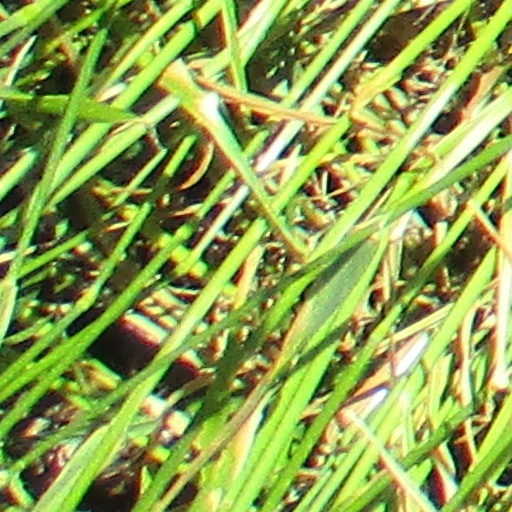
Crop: wheat